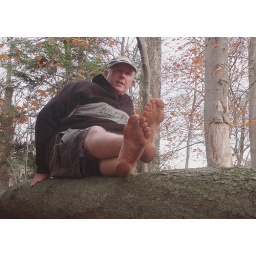
fallen tree in forest